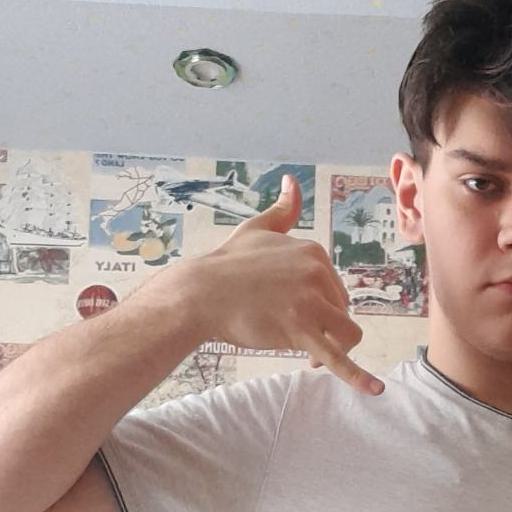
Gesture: call